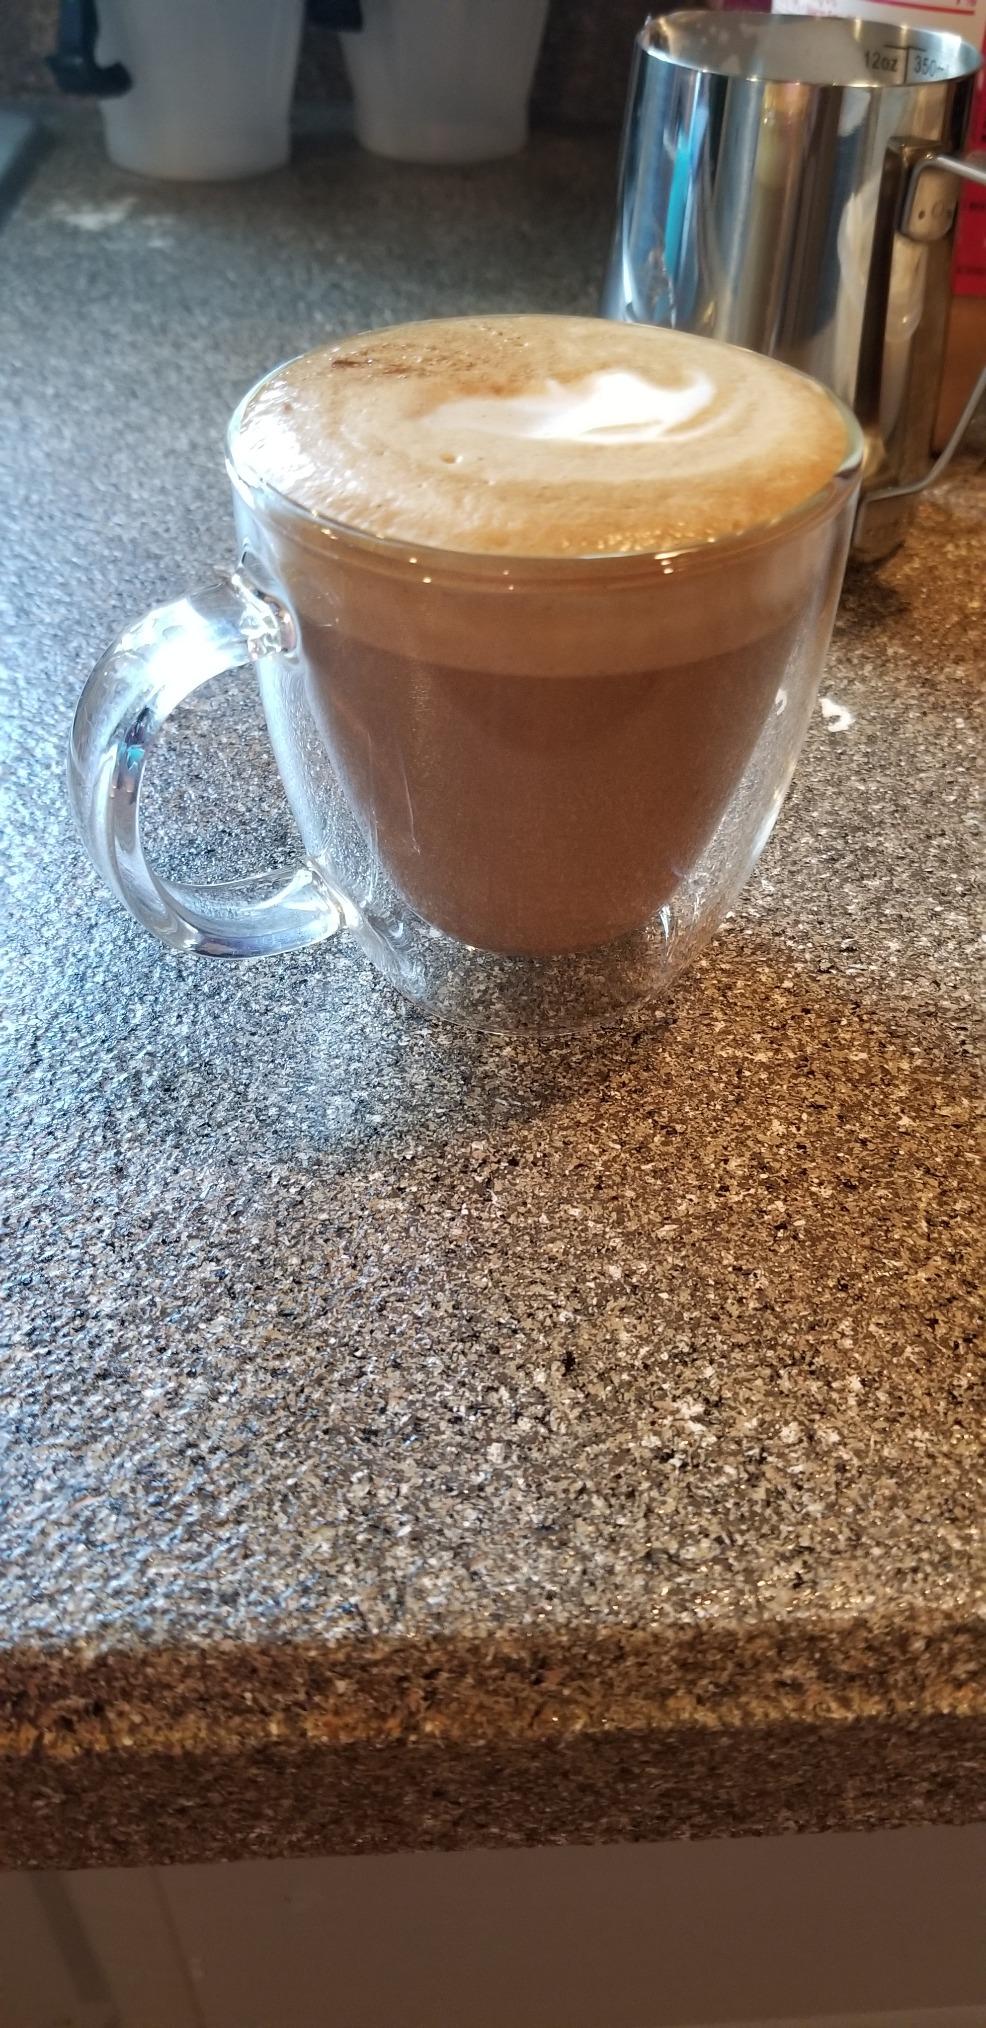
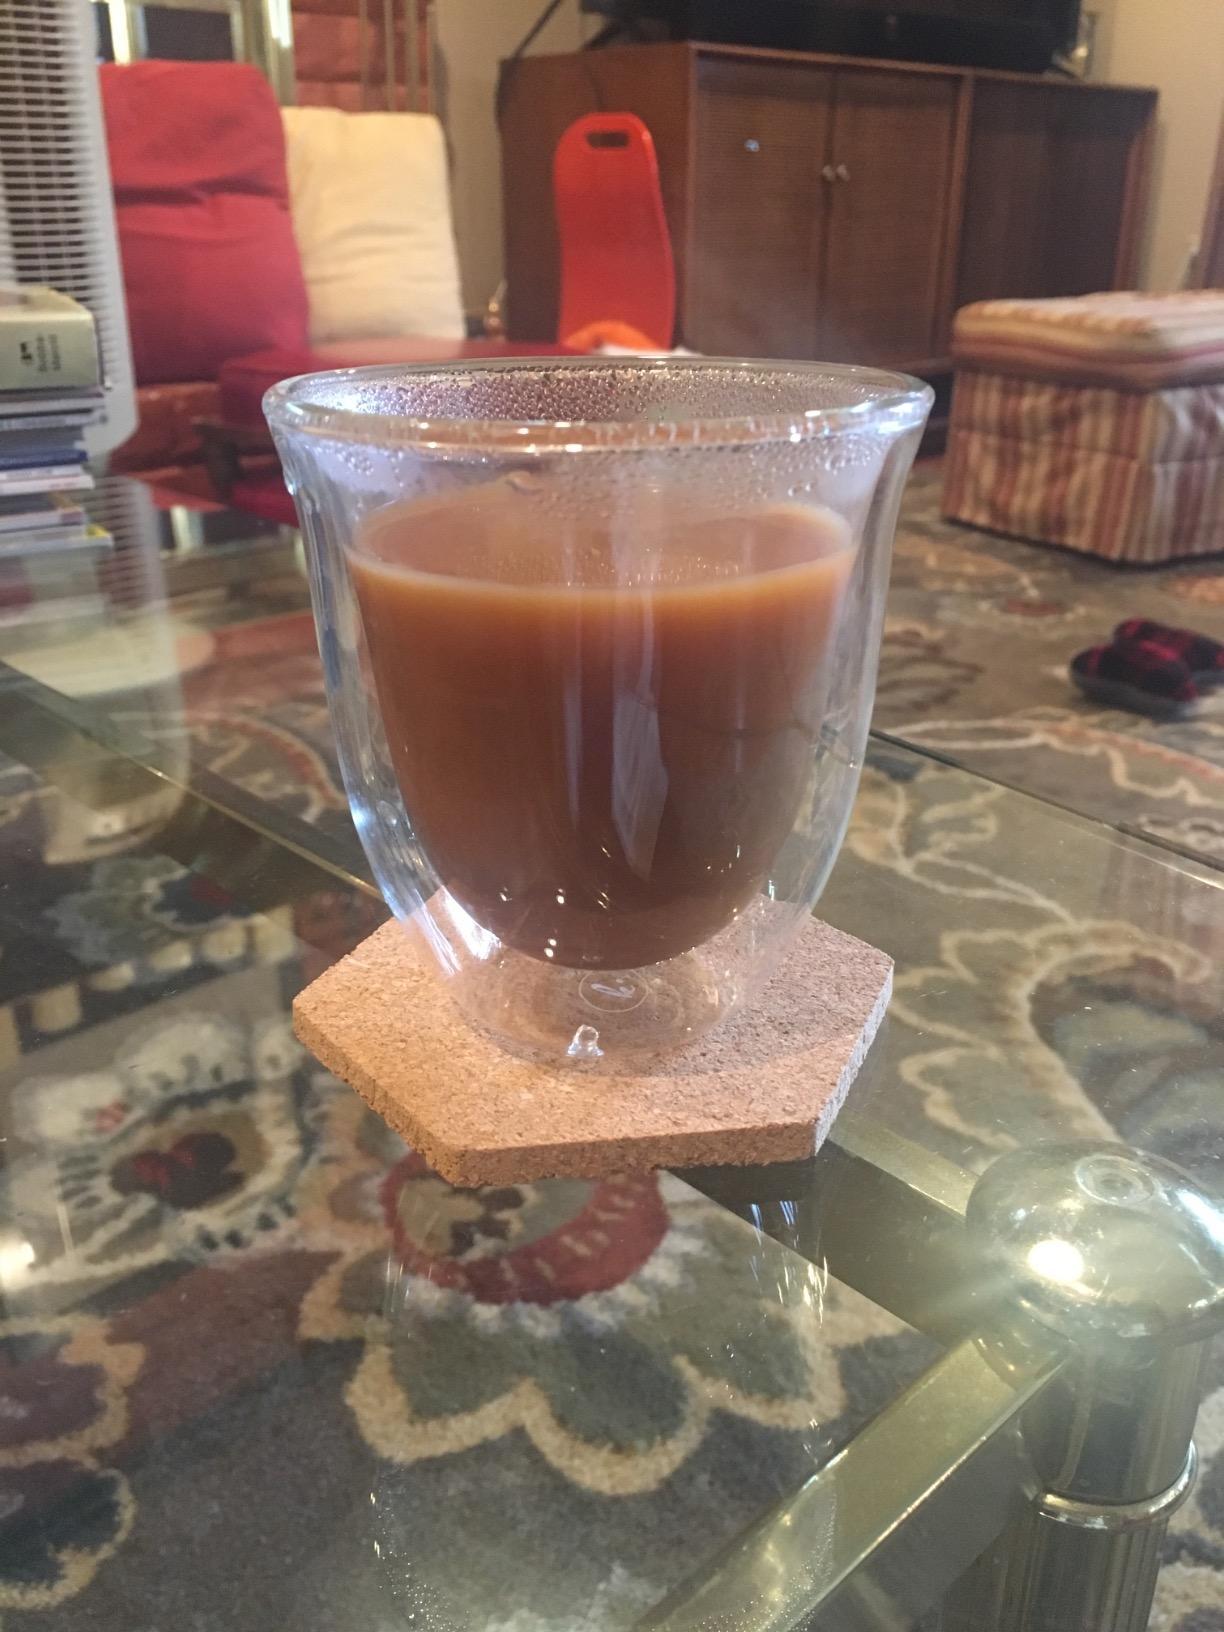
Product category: items_mug
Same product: no